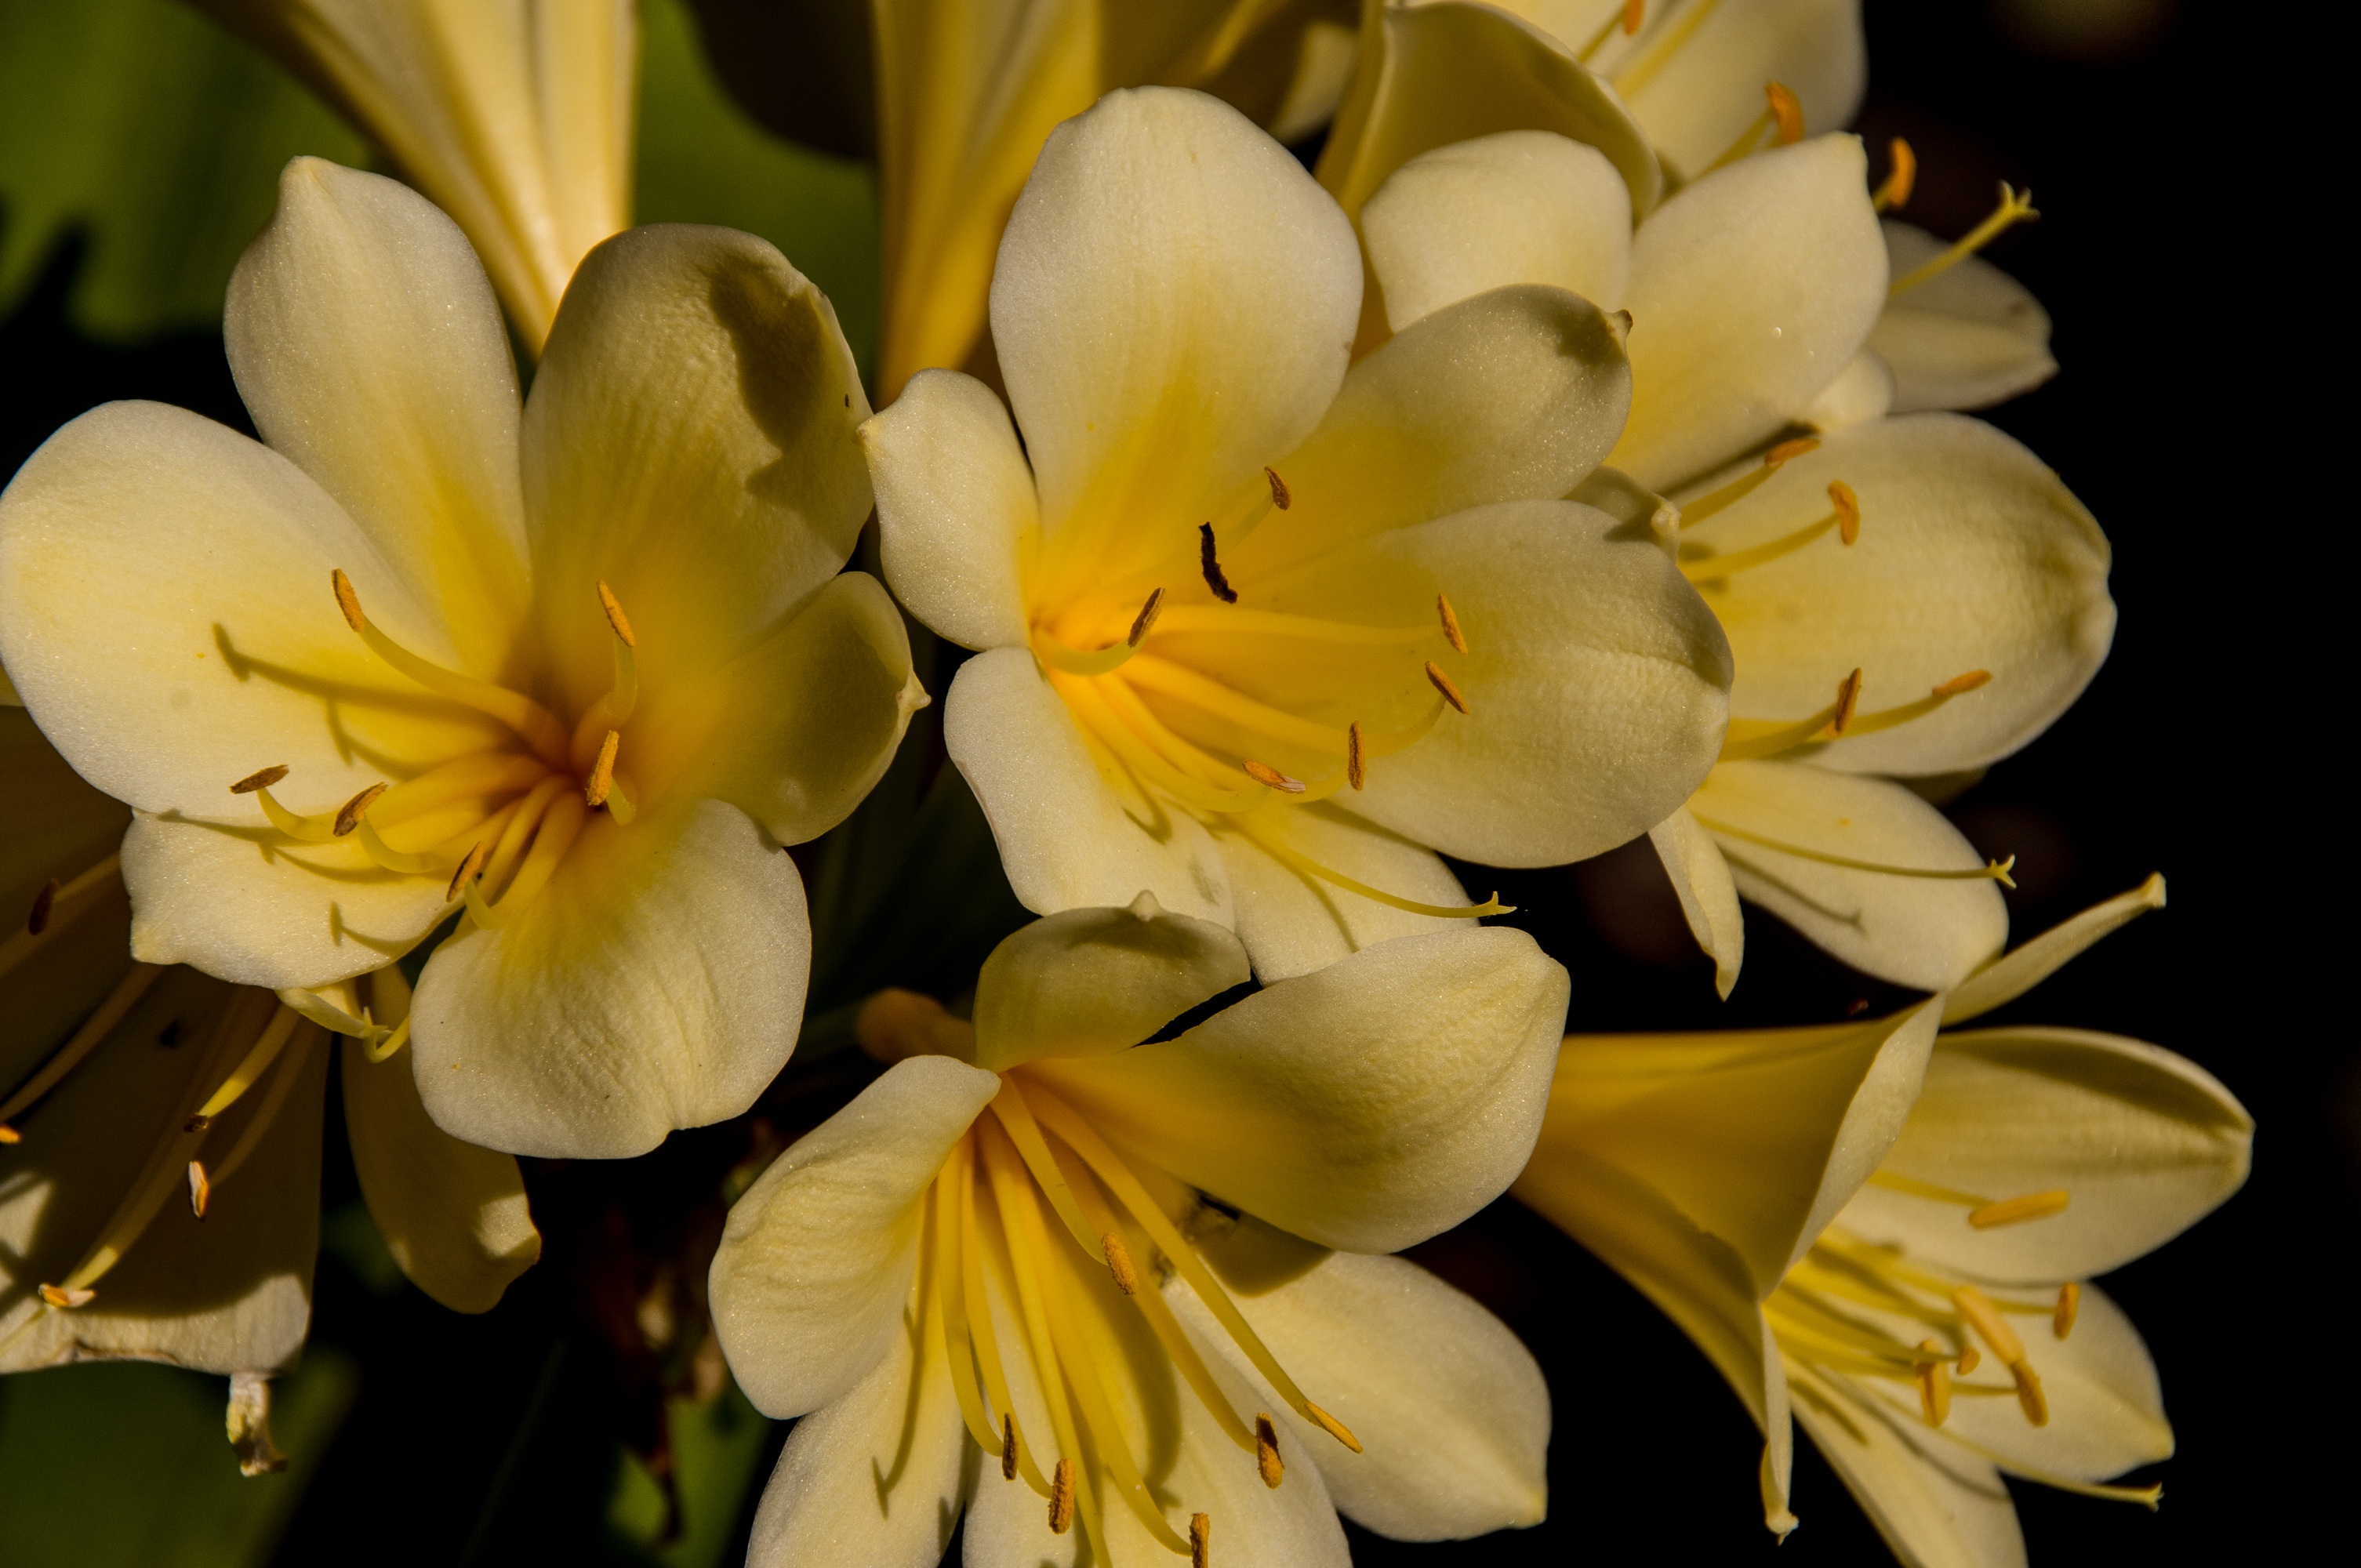
blossom, plant, photography, flower, petal, bloom, floral, spring, bulb, botany, yellow, garden, flora, wildflower, close up, petals, macro photography, flowering plant, clivia, land plant